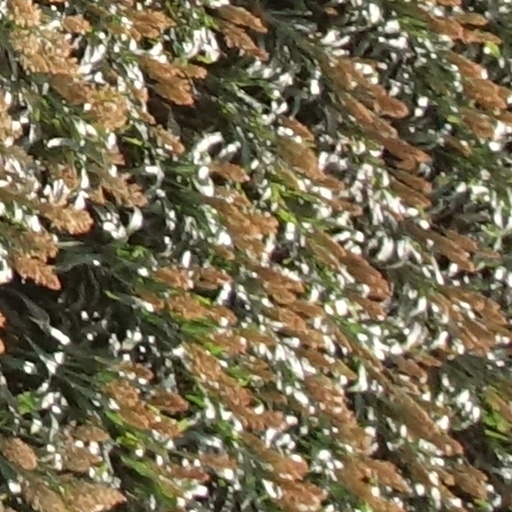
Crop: sorghum